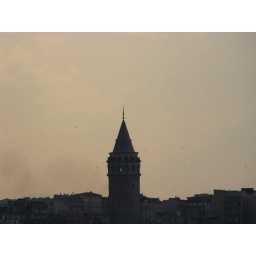
birds flying over galata